Julie A. Robinson

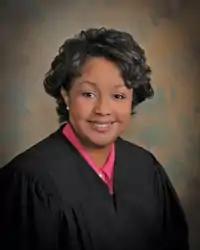

Julie Ann Robinson (born January 14, 1957) is a senior United States district judge of the United States District Court for the District of Kansas.